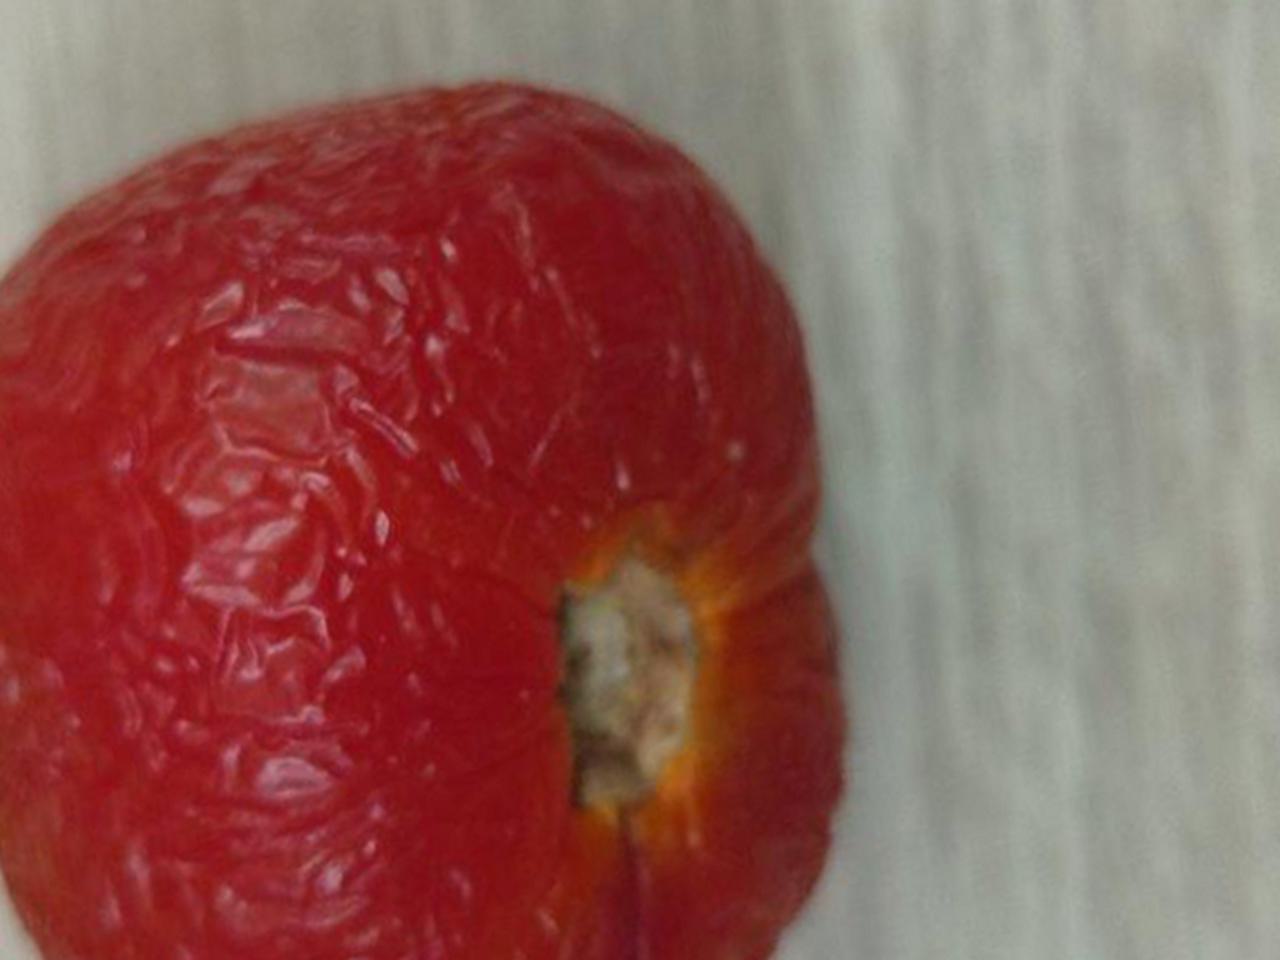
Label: Rotten